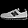
Label: Sneaker